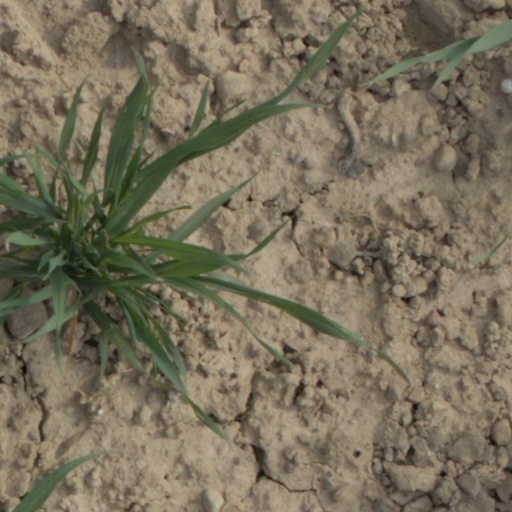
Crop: wheat